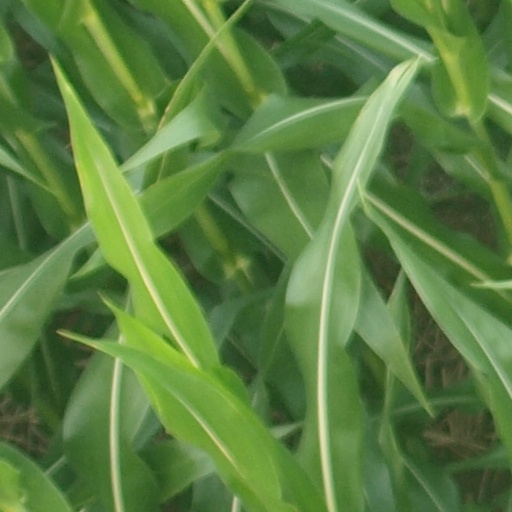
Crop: maize; corn